Meet Mr. Callaghan

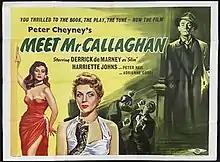
British quad poster

Meet Mr. Callaghan is a 1954 British crime drama film directed by Charles Saunders and starring Derrick De Marney and Adrienne Corri. The screenplay was by Brock Williams, based on the 1952 play of the same name, adapted for the stage by Gerald Verner from Peter Cheyney's 1938 novel "The Urgent Hangman".